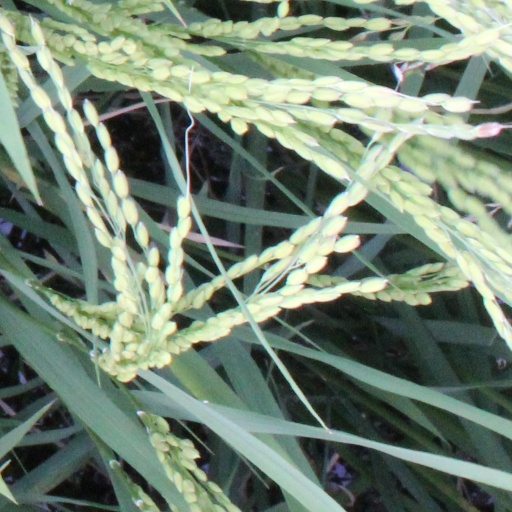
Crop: rice